Anime North

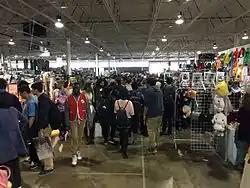
A view of some booths at the event

Anime North was founded in 1997 by Toronto anime fan Donald Simmons, with support from seven anime appreciation fan clubs in Toronto, Hamilton, and Ottawa. Organizers planned for 500 attendees at their one-day event, with approximately 700 attending. The Michener Institute in downtown Toronto featured art, dealers, gaming, costume competition, panels, and trivia. David L. Pulver ran the "Bubblegum Crisis: Before and After" tournament in the gaming room, as its author.